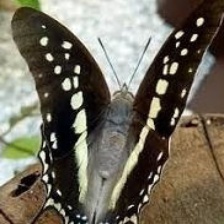
Species: GREAT JAY